Answer in natural language. How many Chairs are visible in the scene? Choose between the following options: 6, 7, 5, 2 or 4
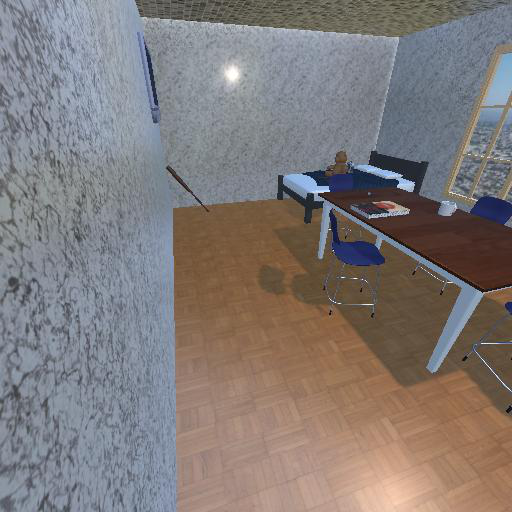
<answer>4</answer>